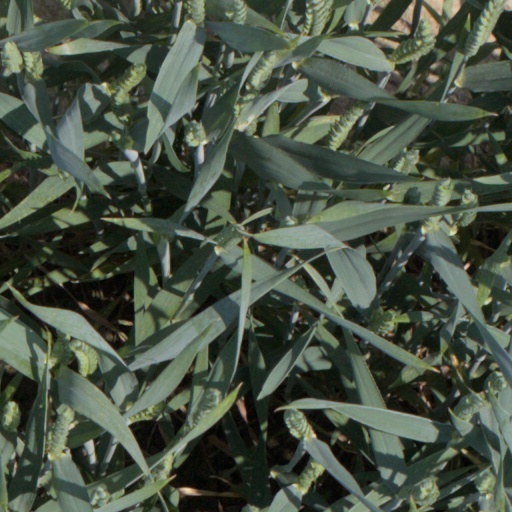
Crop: wheat